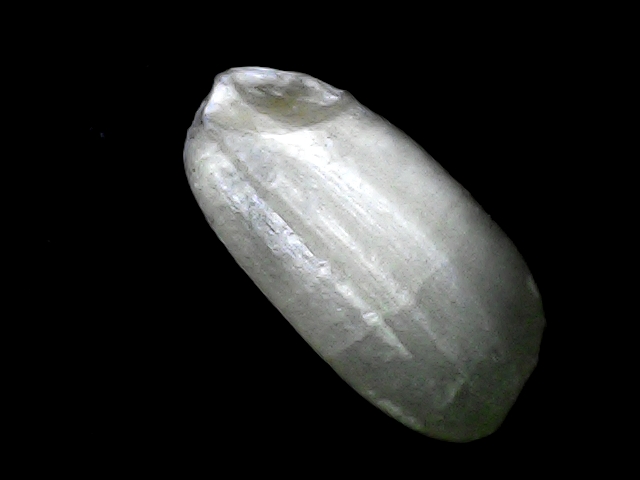
Rice variety: BD33